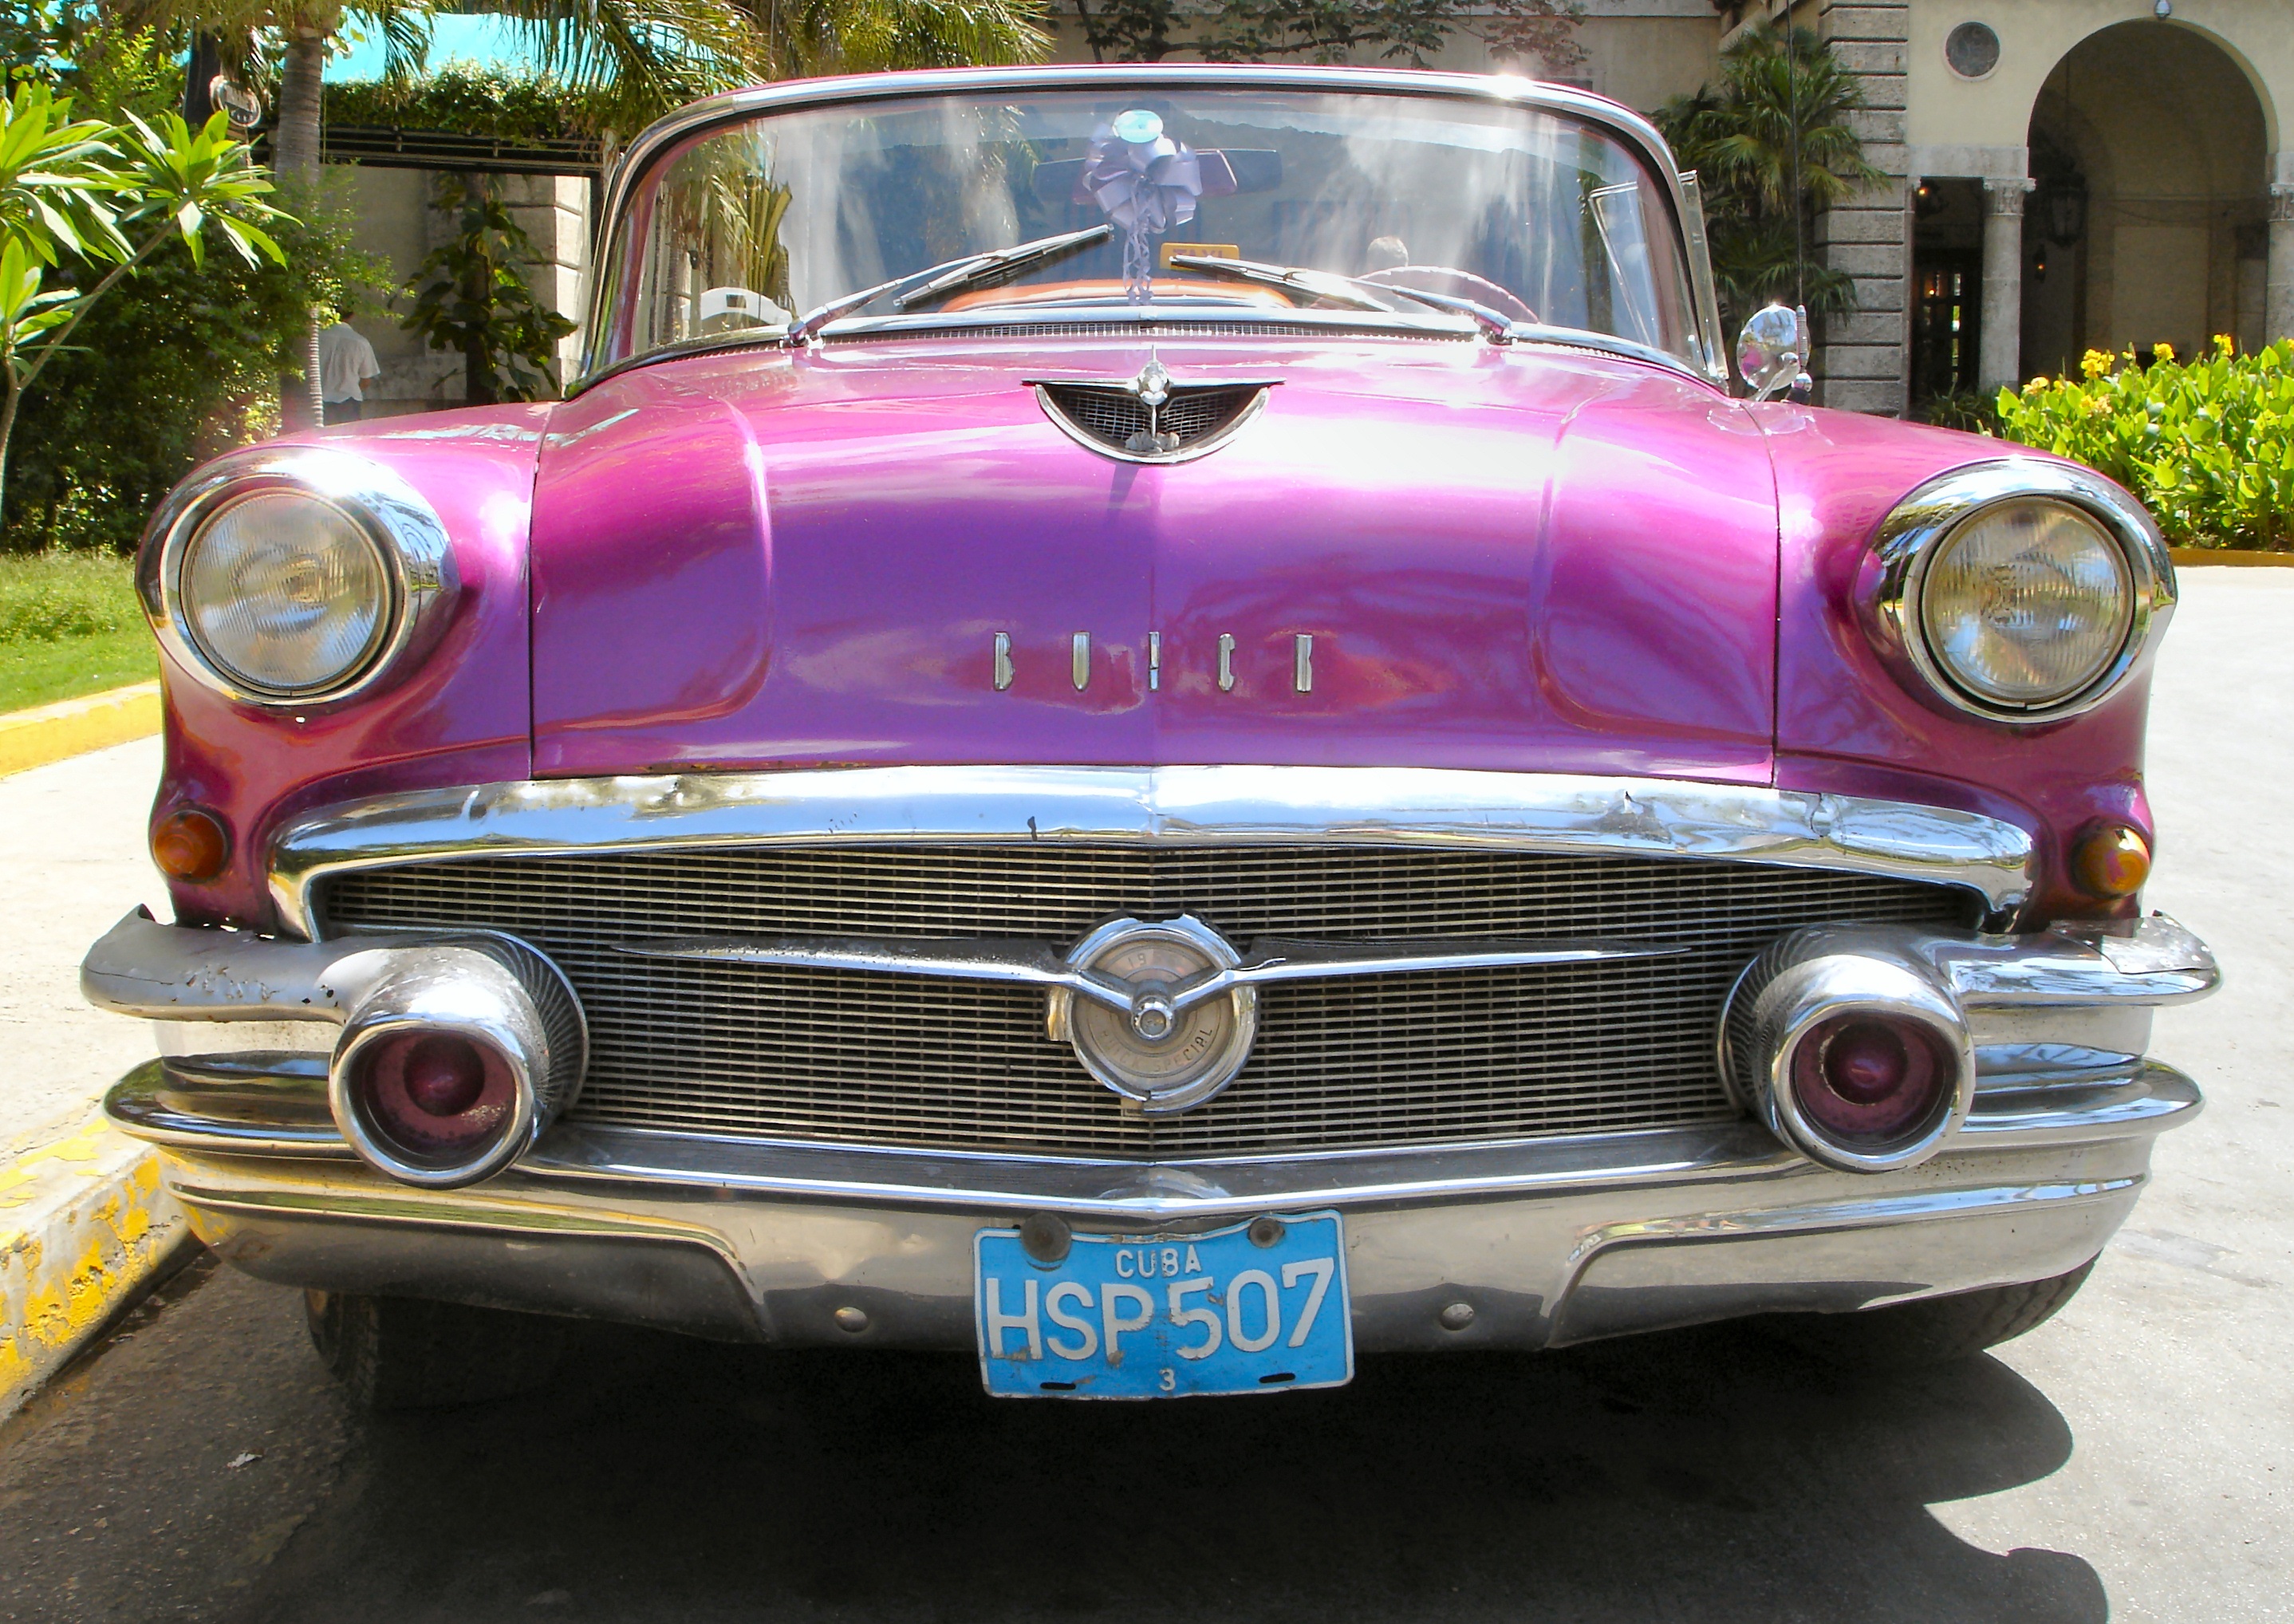
car, vintage, retro, vehicle, old car, classic car, automotive, vintage car, cuba, sedan, oldtimer, convertible, american car, antique car, land vehicle, automobile make, automotive exterior, compact car, luxury vehicle, full size car, pontiac chieftain